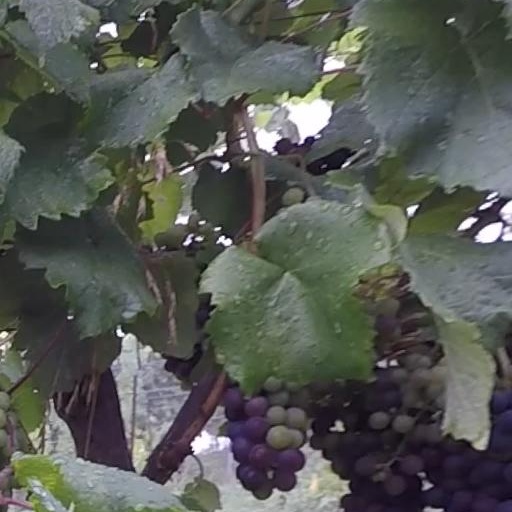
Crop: grape